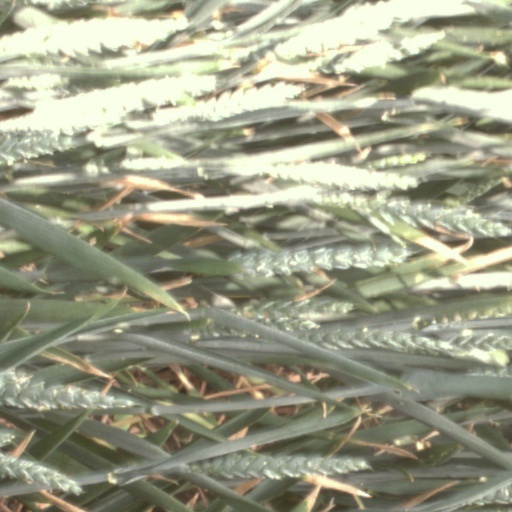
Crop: wheat